Marcello Abbado

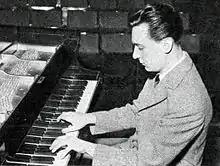
Abbado in 1959

Marcello Abbado (7 October 19264 June 2020) was an Italian pianist, composer, conductor and academic teacher. His compositions include several orchestral works, two ballets, numerous pieces for solo piano, and chamber music. As a pianist, he played in major concert halls of the world. He taught composition at several conservatories, ultimately at the Giuseppe Verdi Conservatory. In 1989 he was awarded the gold medal for Meritorious Culture and Art (Medaglia d'oro ai benemeriti della cultura e dell'arte) by the Government of Italy.